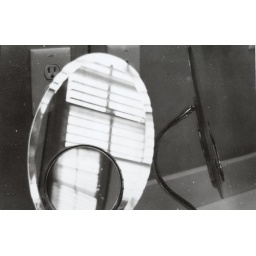
This picture is ambiguous space. The reflection of the window in the mirror and the reflection of the mirror in the mirror gives off a nice vibe.